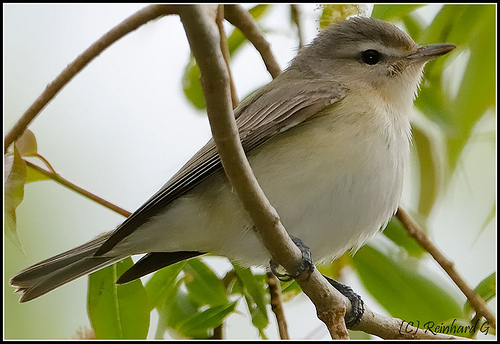
this short, plump bird is light-breasted with grey-green wings and head with a short, thin beak.
this is a small gray bird with a white breast, belly and abdomen and a small pointed gray beak.
the bird is grey with a white chest and has a short beak with black eyes.
the bird is small with a white breast and throat and brown head wings and tail with a short slim beak.
this is a grey bird with a small pointed beak and a lighter almost cream underbelly.
this specimen has an average head to abdomen ratio, the head being approximately 1/3 the size of the abdomen with a short, narrow, rounded beak.
this bird has wings that are gray and has a white belly
this bird is white and brown in color, with a small and pointy beak.
this small bird has a white throat and belly with a grey bill and crown and wings.
this small bird has a white chest and belly, light brown wings, tail, and head, black eyes, and small flat bills.
Species: Warbling Vireo